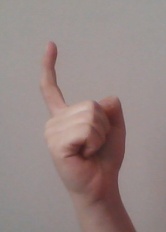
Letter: ra